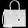
Label: Bag